2010 United States House of Representatives elections in Wisconsin

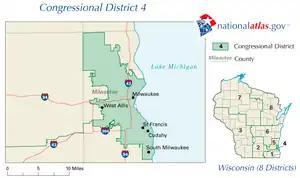

Congresswoman Gwen Moore ran for a fourth term from this staunchly liberal district based largely in the city of Milwaukee. This district tends to give Democrats solid margins of victory, so Moore did not face a credible challenge from Republican candidate Dan Sebring or independent candidate Eddie Ayyash.